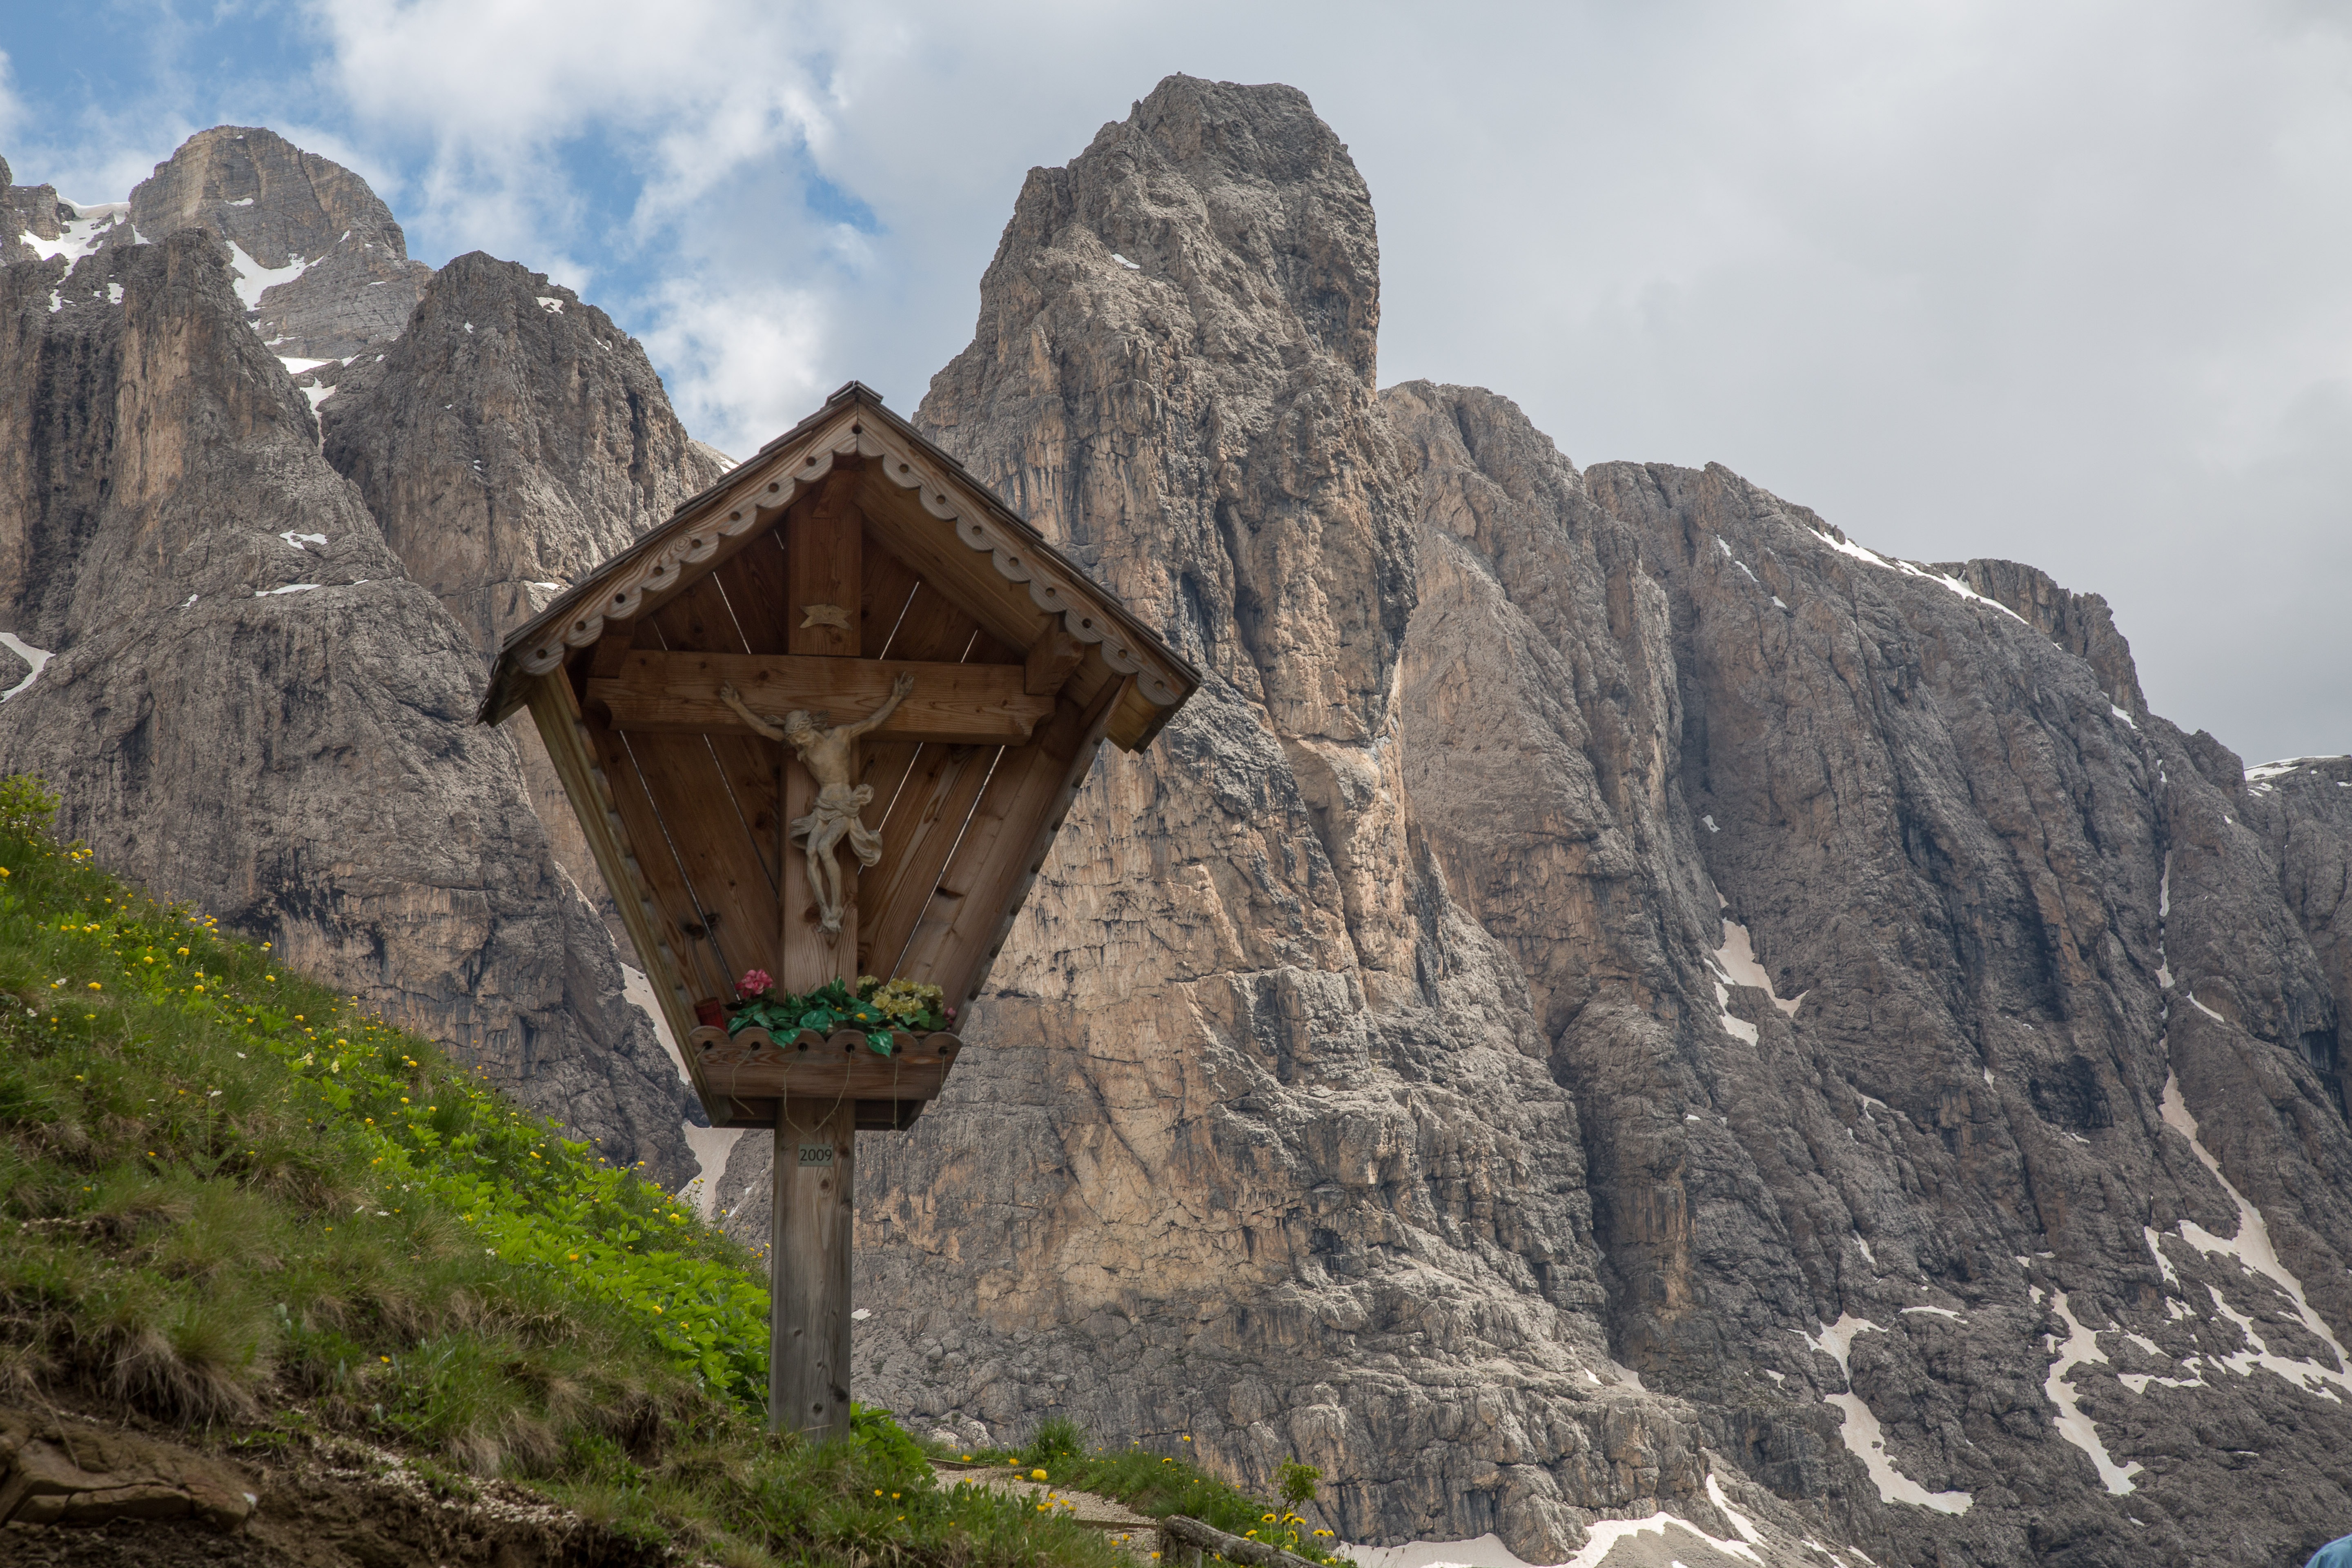
rock, walking, mountain, adventure, valley, mountain range, village, cliff, religion, alpine, cross, terrain, ridge, geology, mountains, alps, monastery, plateau, crucifix, wayside cross, mountain pass, mountainous landforms, geological phenomenon